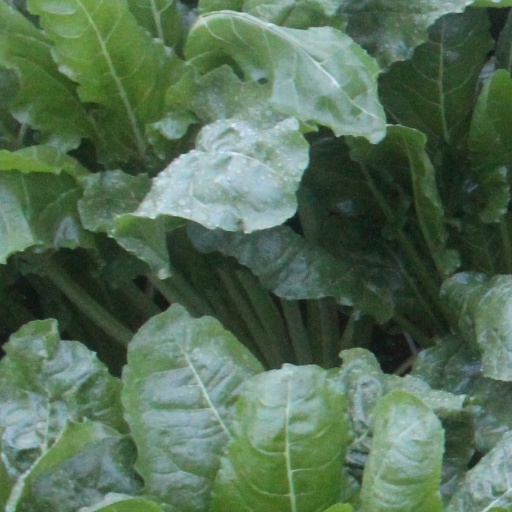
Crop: sugar beet